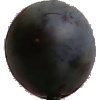
Label: Plum 3